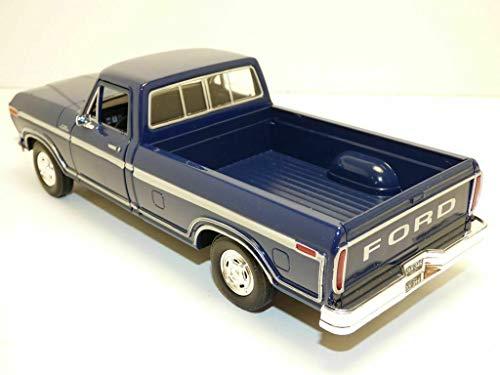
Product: Motormax 1:24 1979 Ford F-150 Pickup Truck
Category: Toys & Games | Play Vehicles
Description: Brand new 1:24 scale diecast car model of 1979 Ford F-150 Pickup Truck 2 Tone Red/Cream die cast car by Motormax.
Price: $17.99
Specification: ProductDimensions:7.1x3x2.8inches|ItemWeight:1pounds|ShippingWeight:1.05pounds(Viewshippingratesandpolicies)|ASIN:B06X3XJ9XK|Itemmodelnumber:79346AC|Manufacturerrecommendedage:3yearsandup